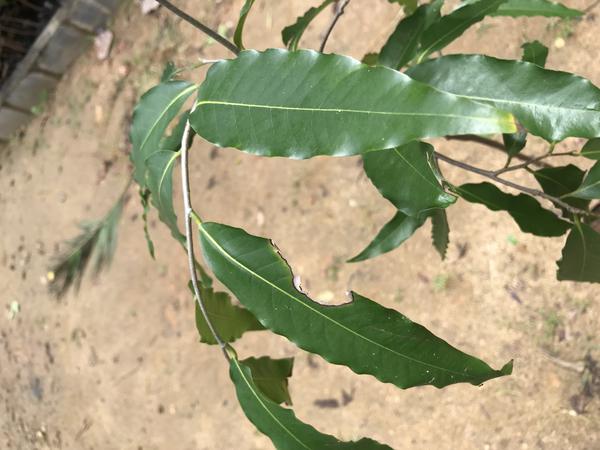
Plant: Ashoka